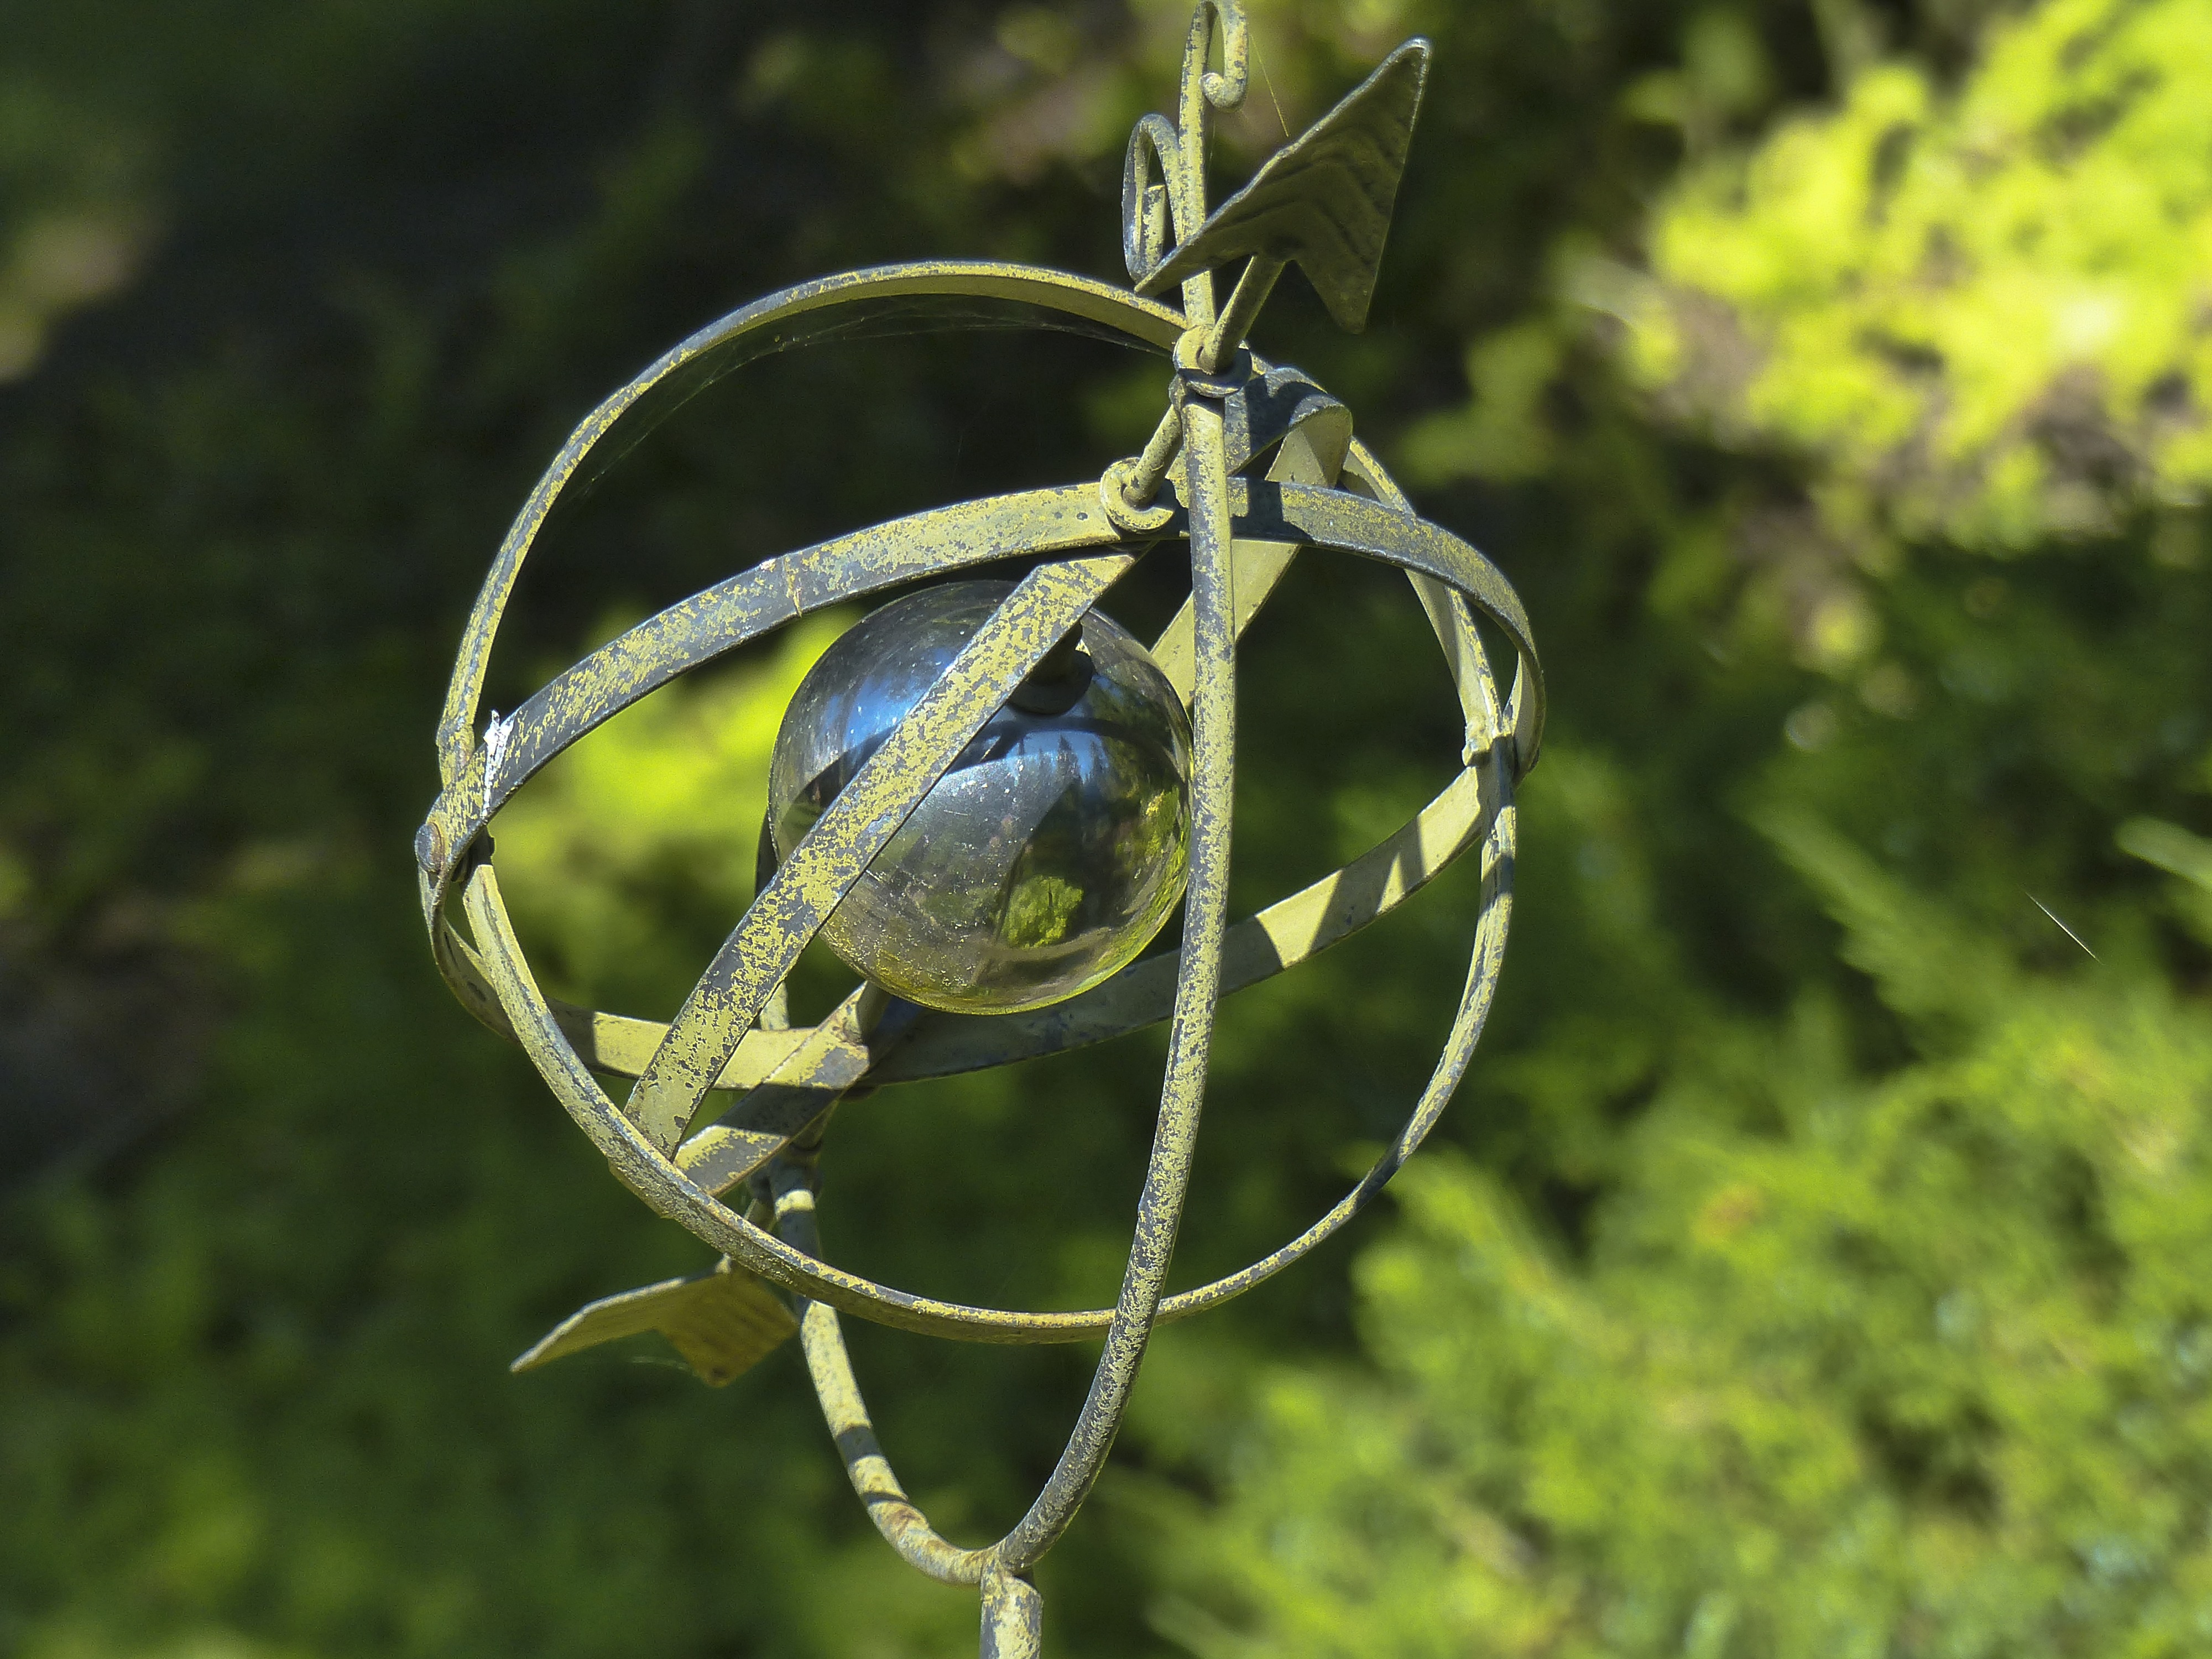
nature, grass, branch, plant, leaf, flower, decoration, green, reflection, metal, botany, garden, flora, close up, chrome, ball, macro photography, flowering plant, land plant